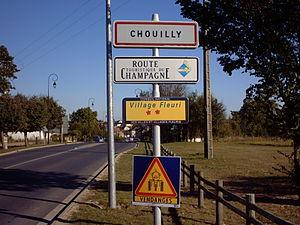
Entrée ouest de Chouilly (Marne).